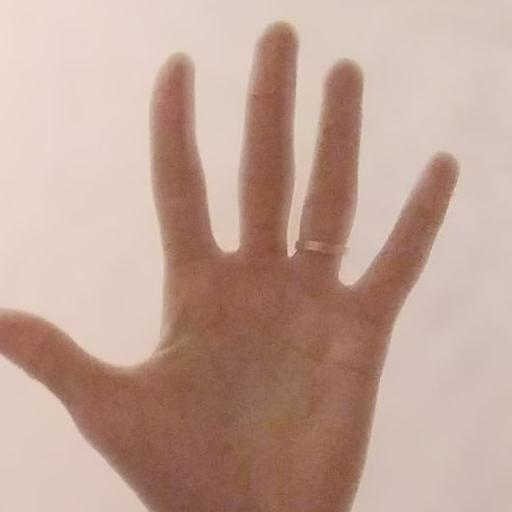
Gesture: palm